Dhaneti

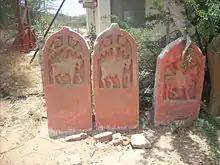
Paliyas belonging to war heroes of Mistris of Kutch, the founders of Dhaneti Village, standing near village pond dating back to 1178 AD

About the history of Dhaneti, the village holds a special place in the annals of Kutch Gurjar Kshatriya or Mistris of Kutch, who entered Kutch and fought a battle on the land of the Dhaneti village in late the 12th century around 1177–78 A.D. (V.S. 1234) and got themselves established and settled at this village under the leadership of Patel Ganga Maru.